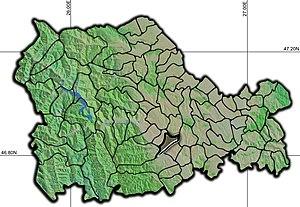
Roznov est une ville roumaine du județ de Neamț, dans la région historique de Moldavie et dans la région de développement du Nord-Est.